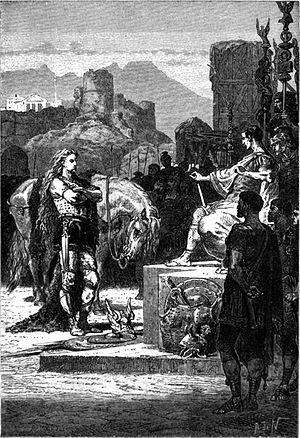
Ernest Desjardins, ou Antoine Émile Ernest Desjardins, né le 30 septembre 1823 à Noisy-sur-Oise, mort dans le 16ᵉ arrondissement de Paris le 22 octobre 1886, est un géographe et historien épigraphiste français.